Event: Nepal Earthquake
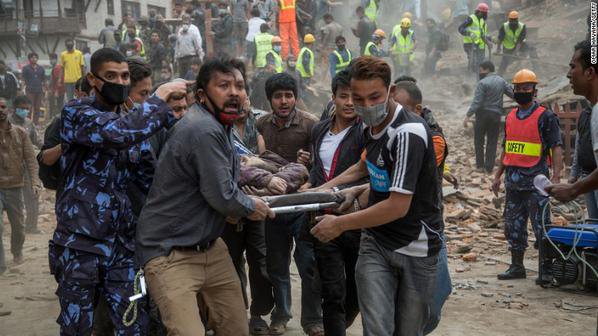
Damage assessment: damage